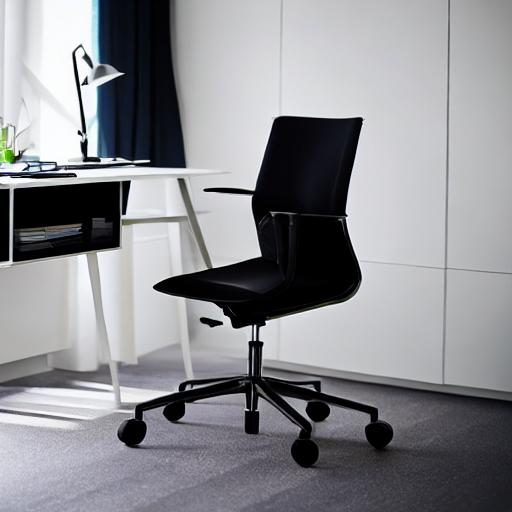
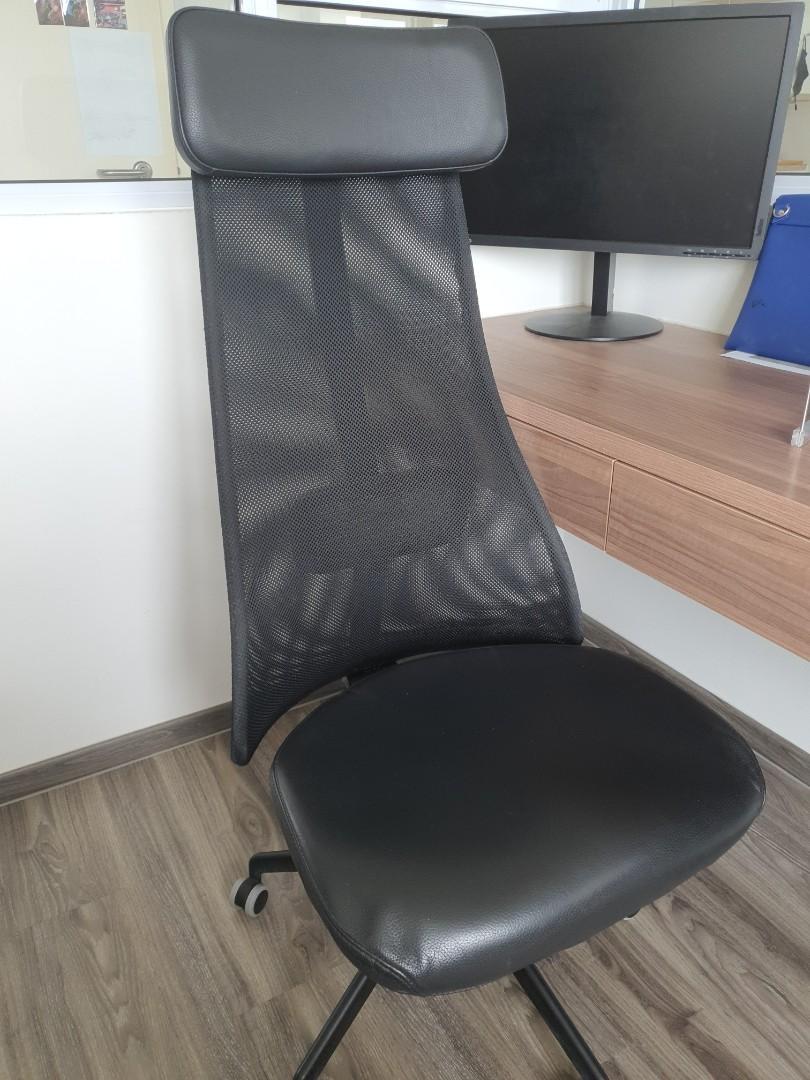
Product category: items_chair
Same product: no